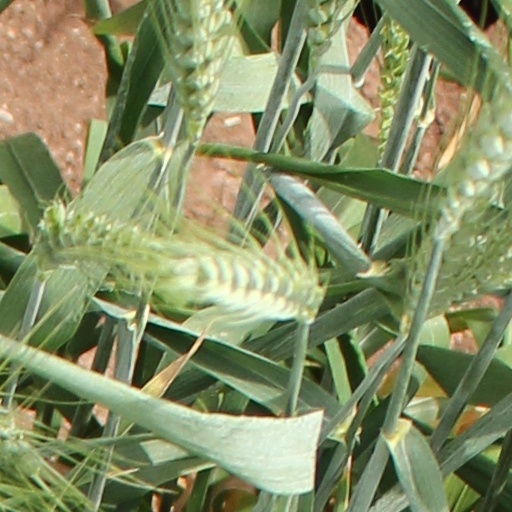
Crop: wheat